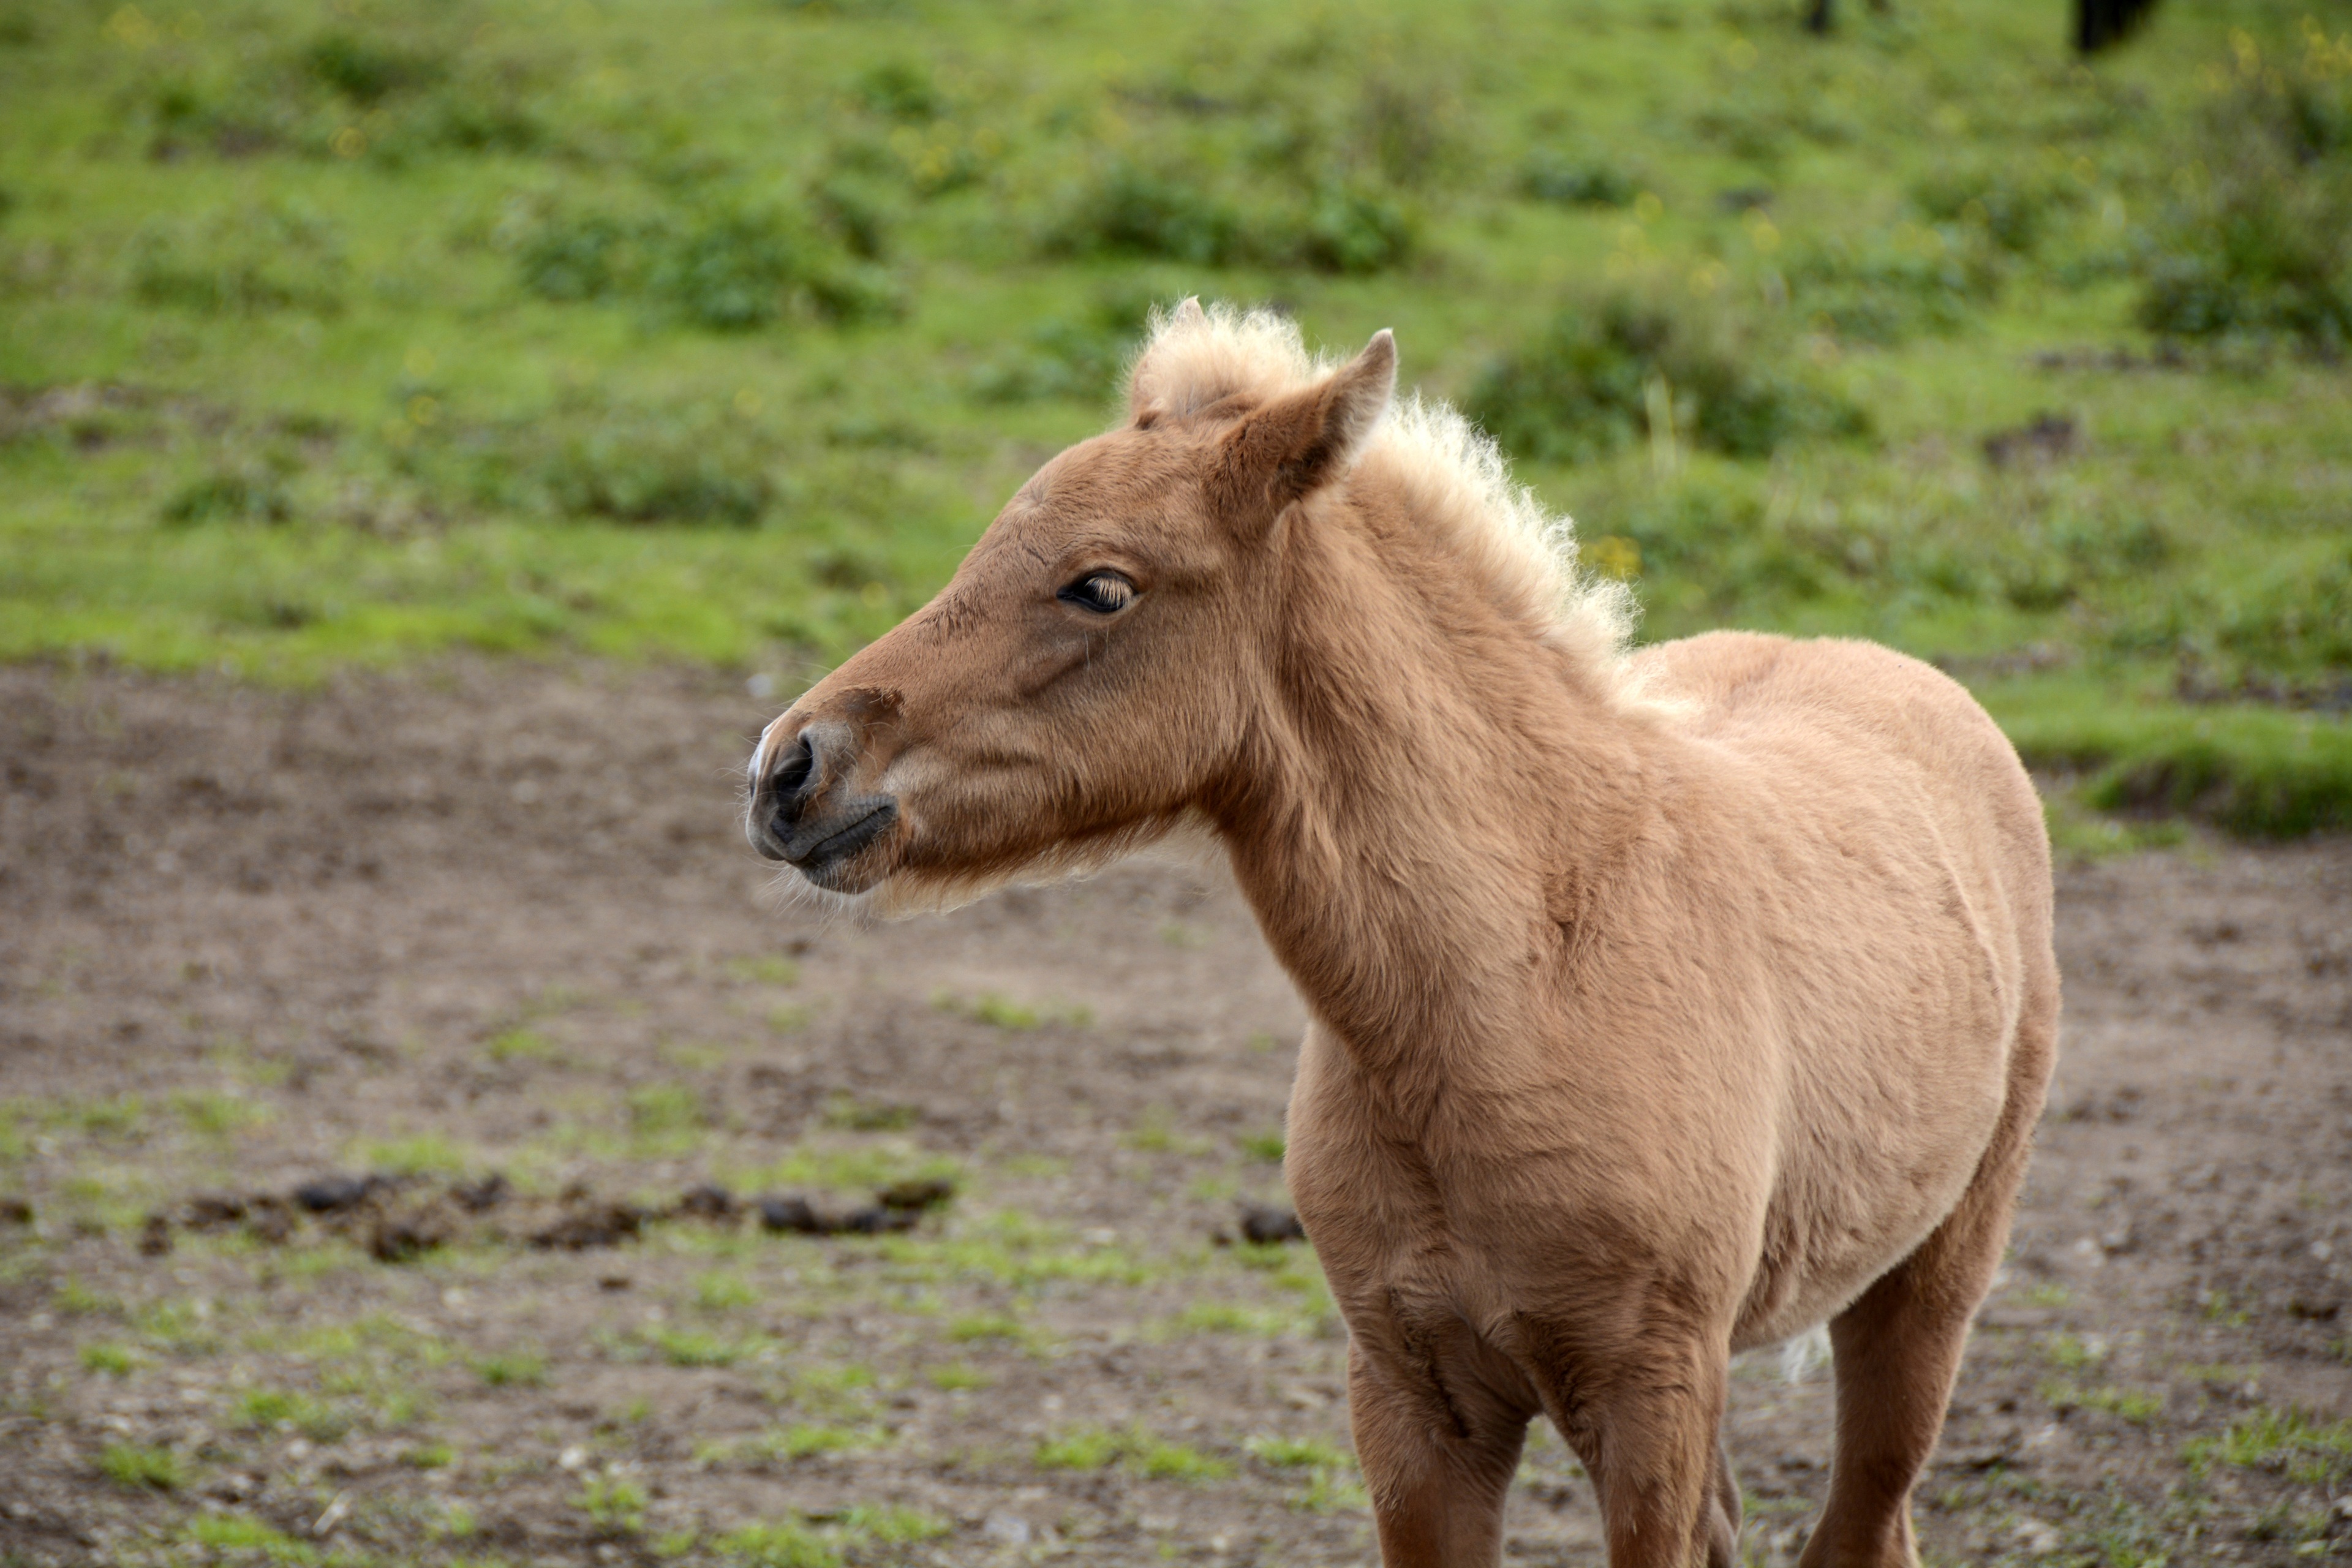
animal, wildlife, herd, pasture, grazing, horse, mammal, mane, fauna, vertebrate, creature, mare, foal, pack animal, iceland pony, horse like mammal, mustang horse